Karl May

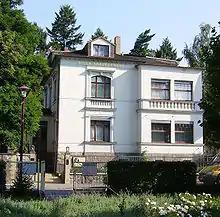
May's Villa Shatterhand

May's mature work dates to 1900, after his travels to the East. Many of them were published by Fehsenfeld.